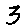
Label: 3